Jesuit Volunteer Corps Northwest

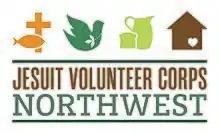
JVC Northwest Logo

Jesuit Volunteer Corps (JVC) Northwest connects people with one or more years of volunteer service that focus on JVC Northwest's values of community, spirituality/reflection, simple living, and social & ecological justice. JVC Northwest provides opportunities for individuals to reach out to persons living on the margins of society and vulnerable places throughout the Pacific Northwest. Jesuit Volunteers live together and serve with partner agencies in both rural and urban locales throughout Alaska, Idaho, Montana, Oregon and Washington.